Question: Please indicate a possible affordance area of the hold_book that can be used for holding
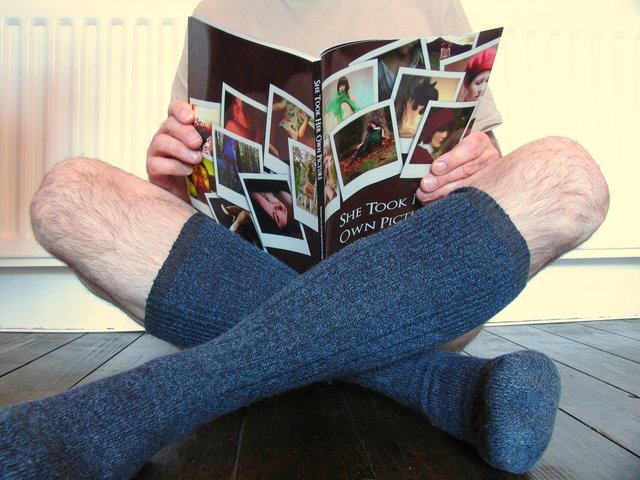
Answer: [179.5, 3.5, 512.5, 311.5]